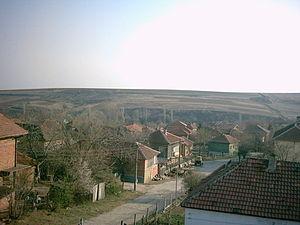
La commune de Novo Sélo est située dans le nord-ouest de la Bulgarie.